Oswald Curtis

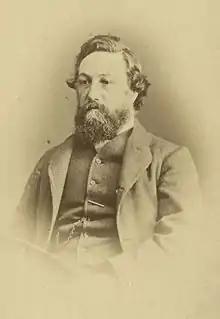

Oswald Curtis (20 January 1821 – 1 March 1902) was a 19th-century New Zealand politician born in London, England. He served on the Nelson Provincial Council and became the council's Superintendent for the last province's last ten years. In parallel, he represented the City of Nelson electorate in parliament from 1866 to 1879.